List of birds of New England

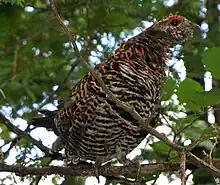
Spruce grouse

Phasianidae consists of the pheasants and their allies. These are terrestrial species, variable in size but generally plump with broad relatively short wings. Many species are gamebirds or have been domesticated as a food source for humans. Turkeys have a distinctive fleshy wattle that hangs from the underside of the beak and a fleshy protuberance that hangs from the top of its beak called a snood. As with many galliform species, the female (the hen) is smaller than the male (the tom) and much less colorful. With wingspans of 1.5–1.8 meters (almost 6 feet), the turkeys are the largest birds in the open forests in which they live and are rarely mistaken for any other species. Grouse inhabit temperate and subarctic regions of the Northern Hemisphere. They are game and are sometimes hunted for food.